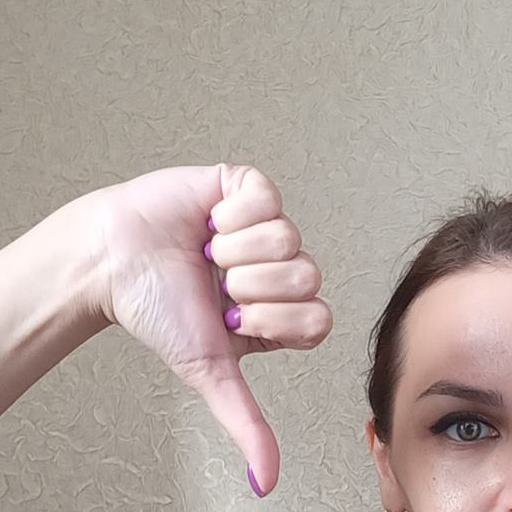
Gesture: dislike